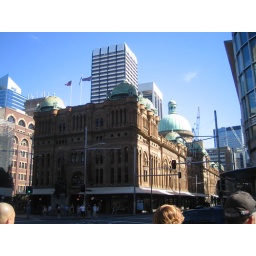
Named oafter Queen Victoria, there's even a statue of the old girl in front of the building